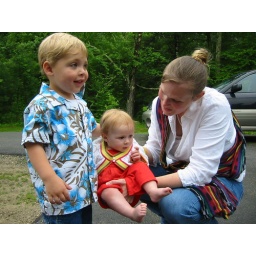
More interested in the black lab puppy off camera than taking a pic